Ambrose Bowden Johns

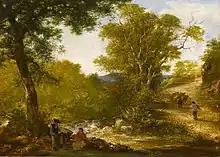
"Devon Landscape"

In 1807 Johns described his profession as bookseller when he successfully applied for a patent which covered the manufacture and composition of an external paint for houses. Regretfully Johns pictures can be frequently recognised by their dark colour as he is said to have used too much asphaltum. which was not lightfast.